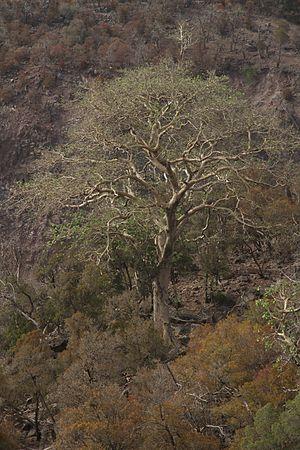
Le parc national de la Forêt de Day est une zone naturelle protégée de Djibouti.
Cet article recense les sites inscrits au patrimoine mondial de Djibouti.